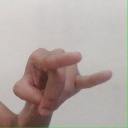
अक्षर: च